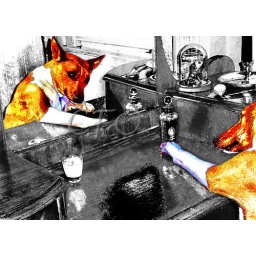
Bakari in mirror black and white